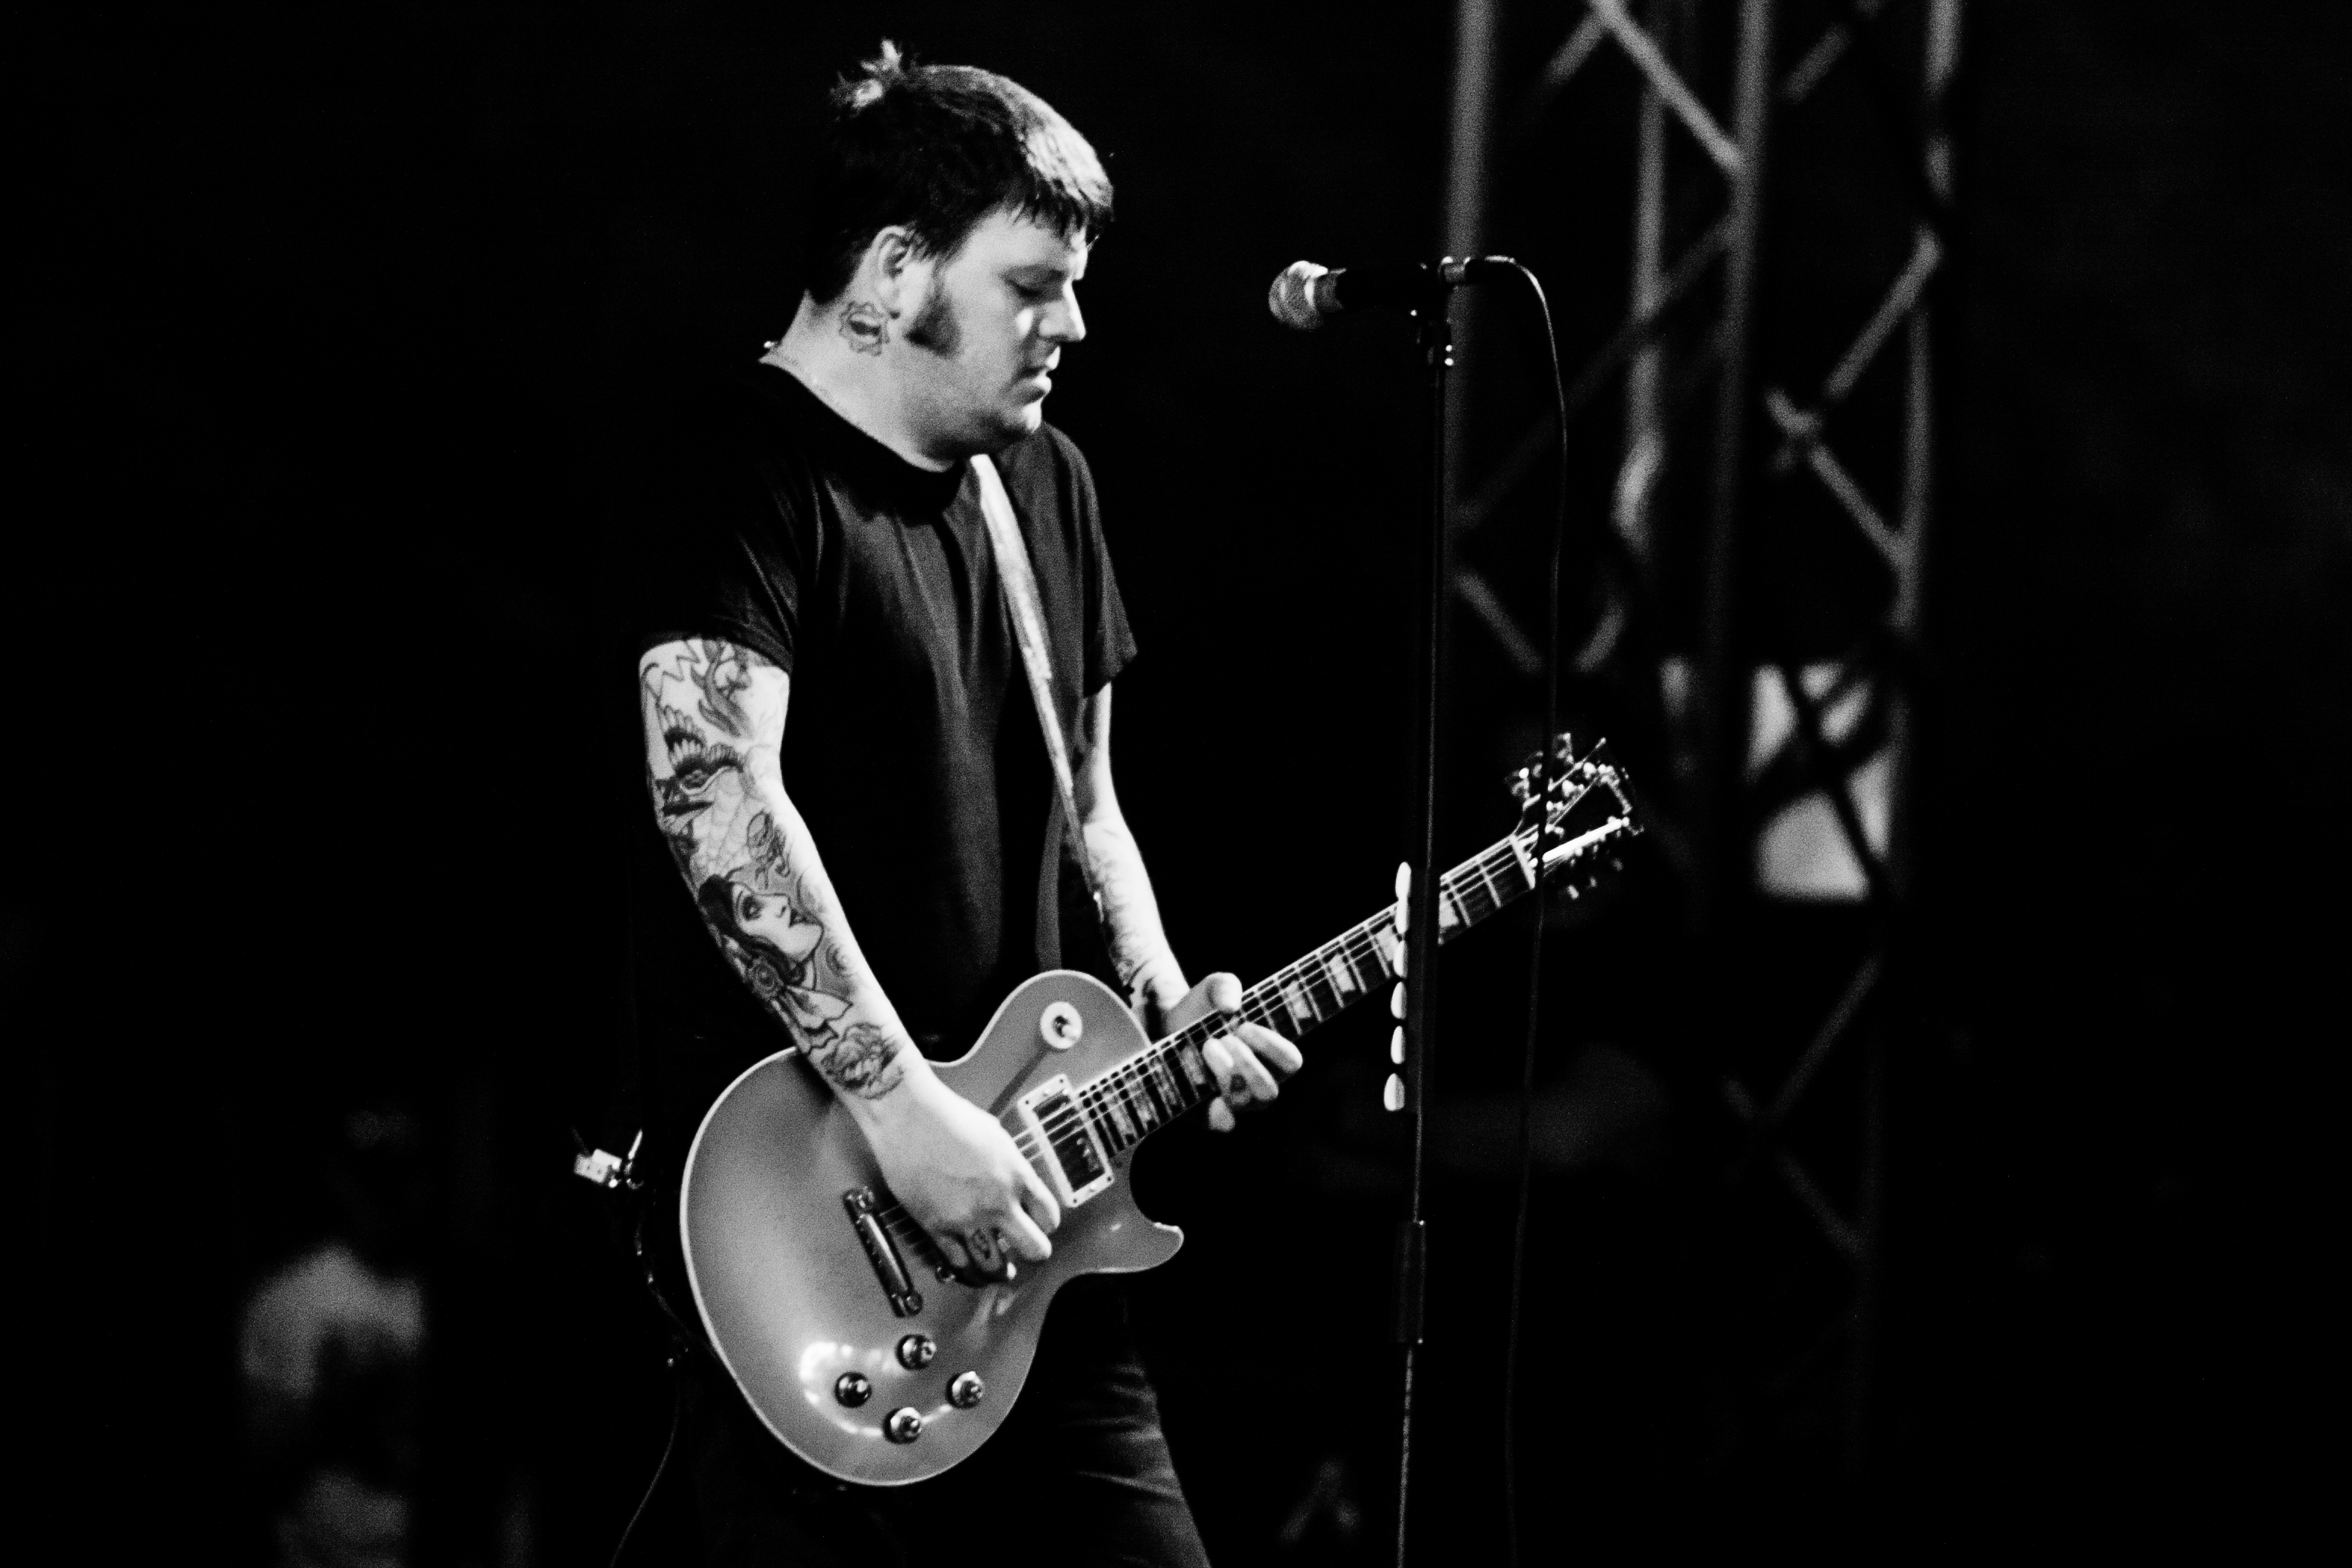
music, black and white, guitar, concert, live, musician, black, monochrome, festival, stage, 2012, me, against, dour, againstme, dour2012, performance, bassist, singing, guitarist, drums, drummer, bass guitar, entertainment, performing arts, singer songwriter, rock concert, monochrome photography, string instrument, plucked string instruments